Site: brandenburg
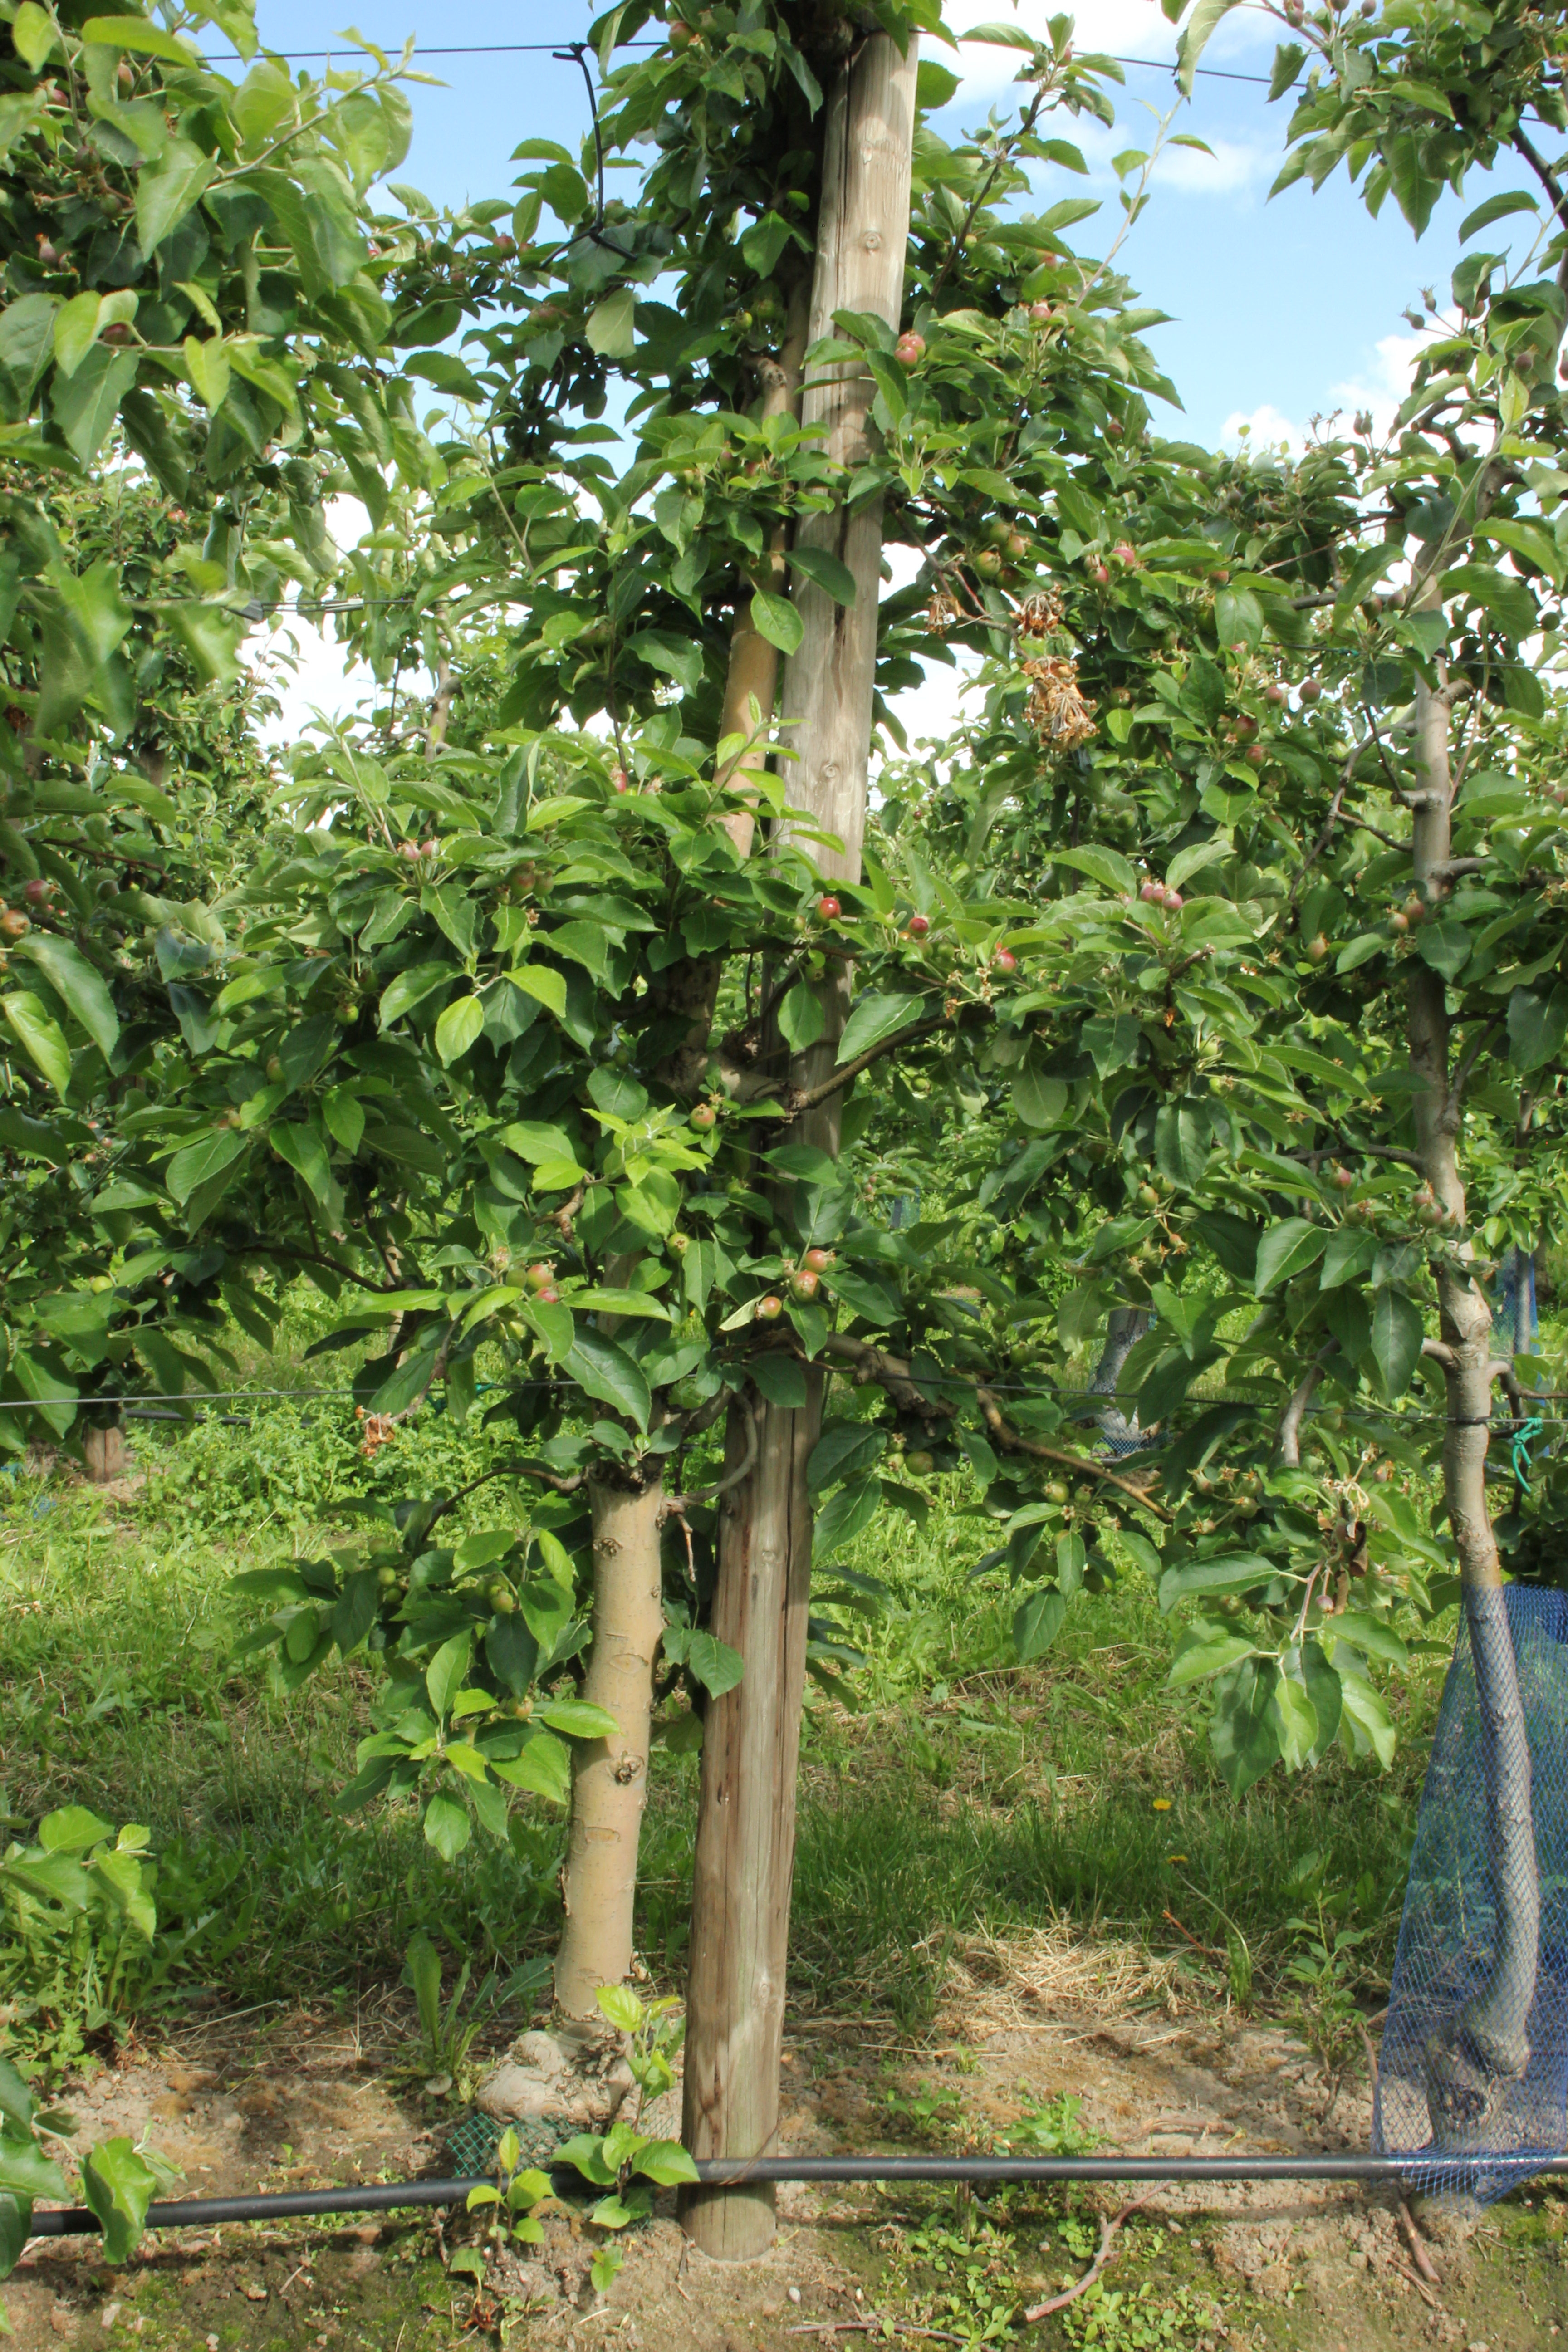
Growth stage (BBCH 72): Development of fruit